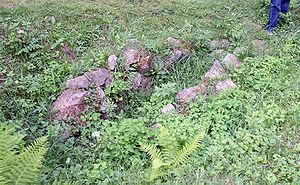
fosse fusiforme du ""Champs des Morts"" en 2008, sur le site controversé de Glozel, Ferrières-sur-Sichon, France"
Glozel est un hameau de la commune de Ferrières-sur-Sichon, situé dans le sud-est du département de l'Allier, au Nord du Massif Central, à une trentaine de kilomètres de Vichy, dans la montagne bourbonnaise.